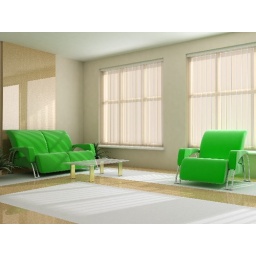
Interior in light tones sofa table window jalousie